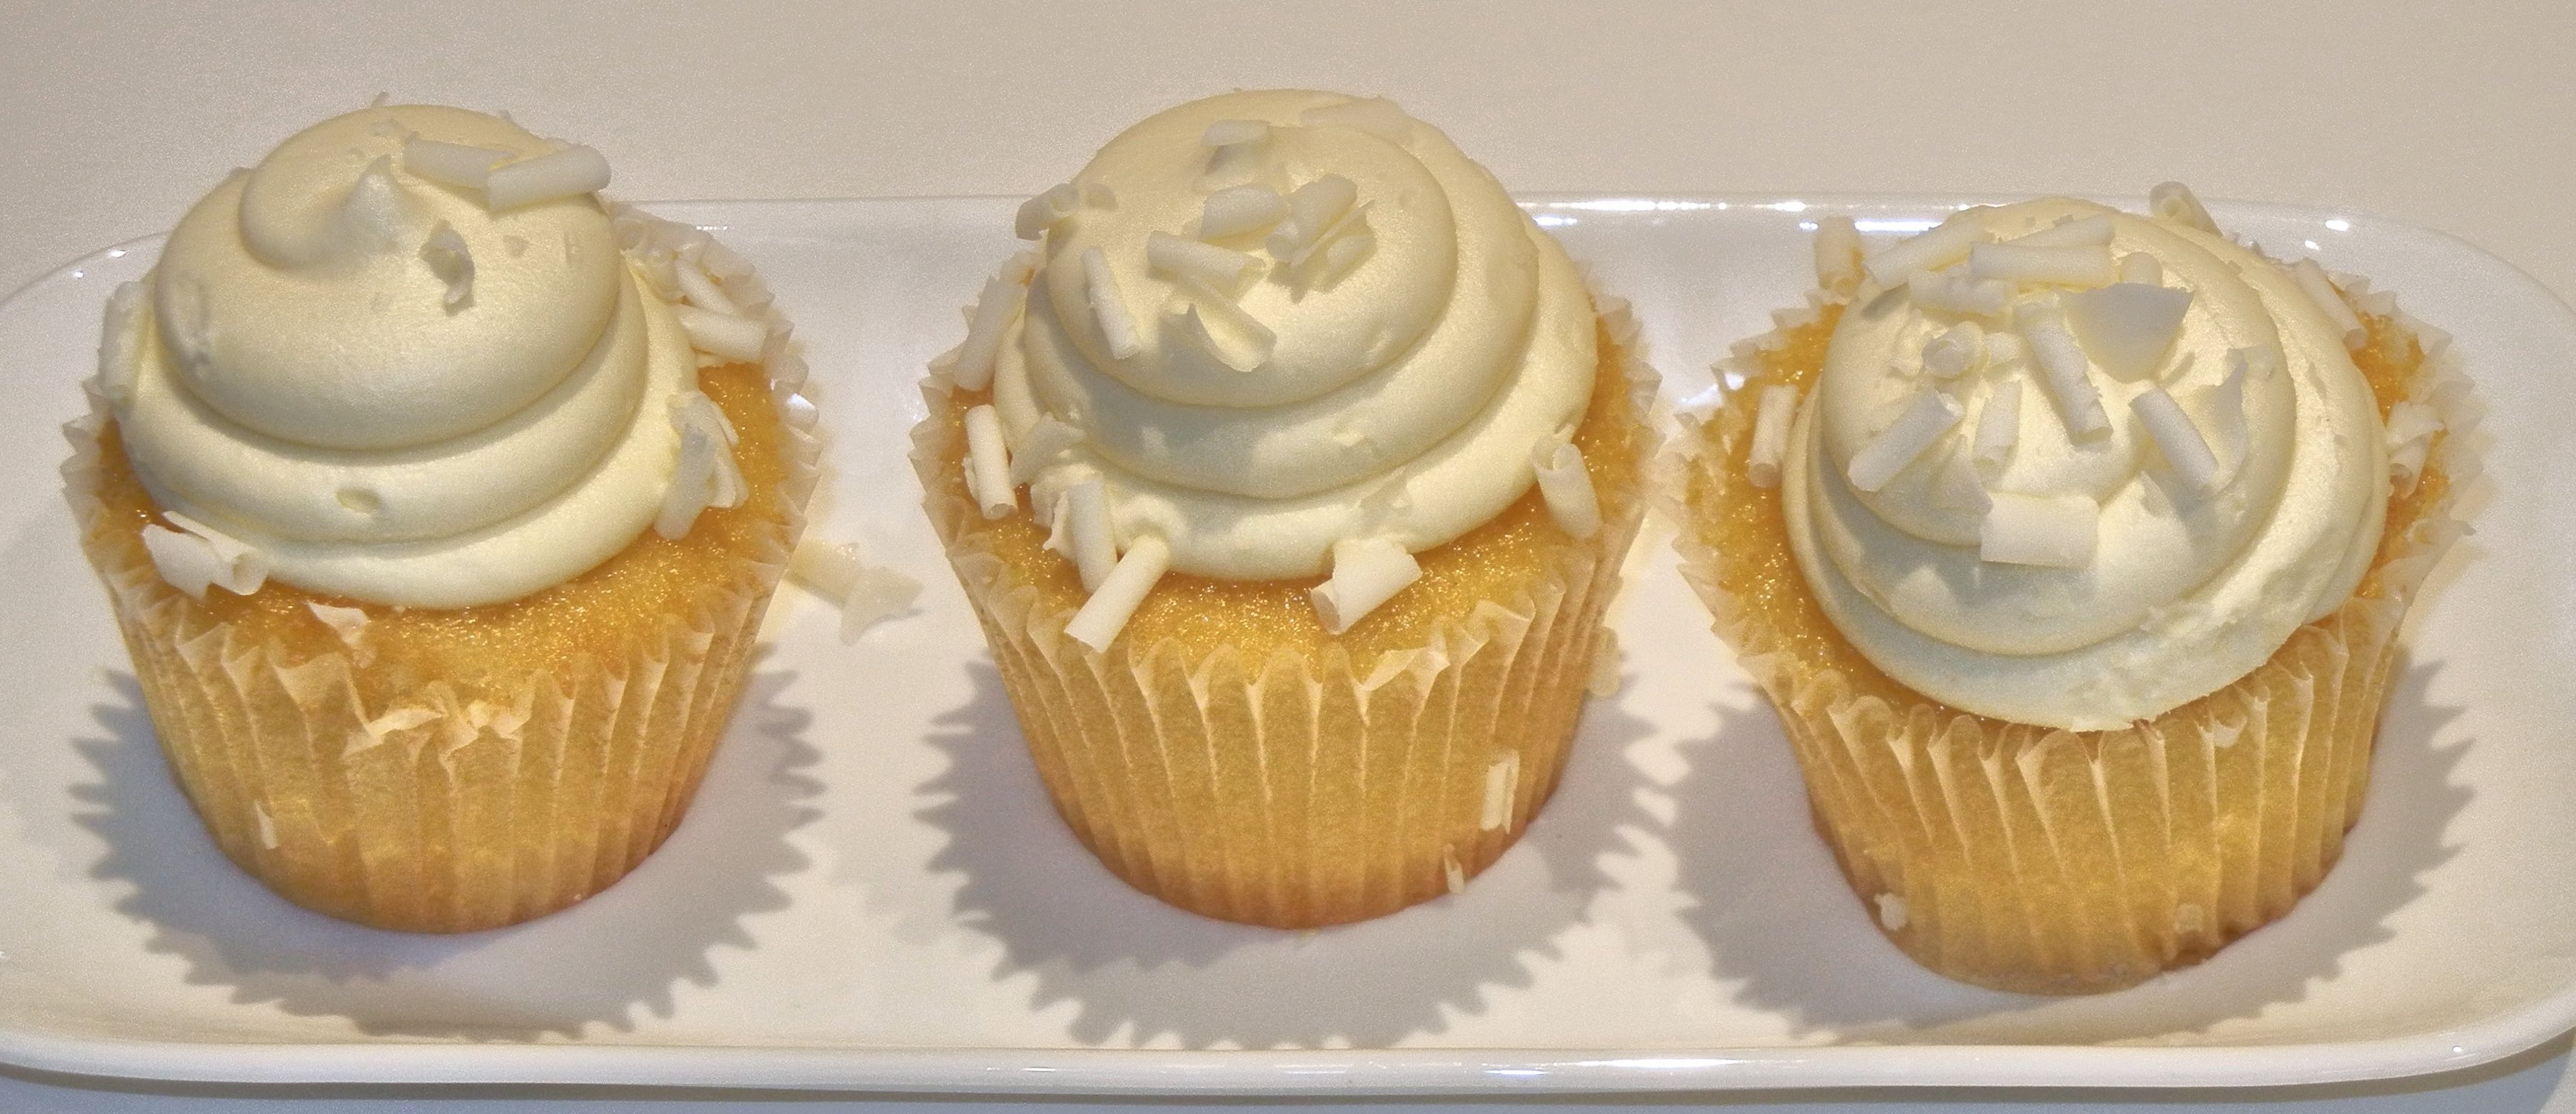
sweet, food, produce, cupcake, dessert, cake, lemon, coconut, icing, flavor, buttercream